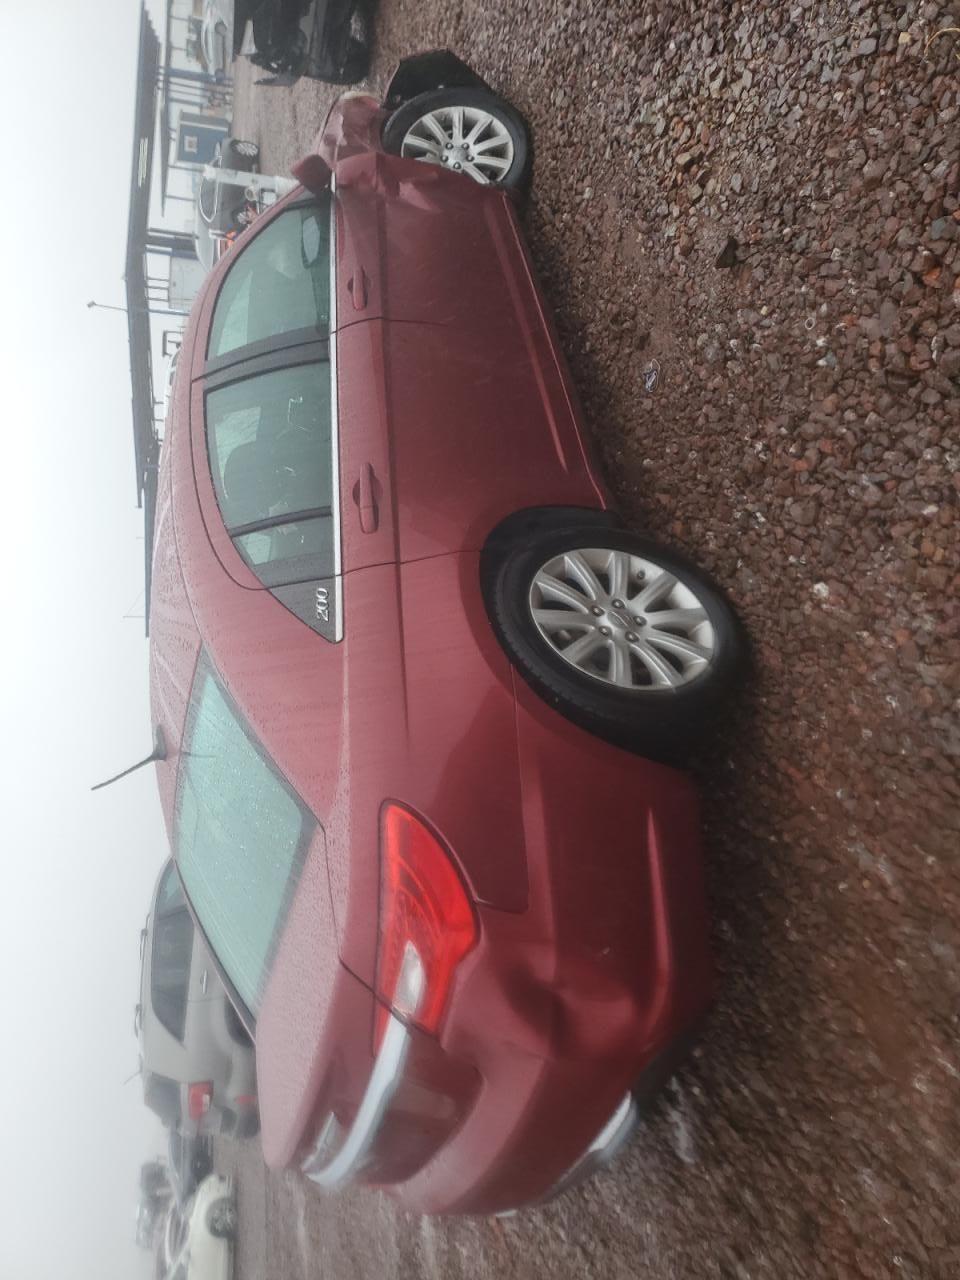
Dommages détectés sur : aile avant droite, porte avant droite, aile arrière droite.
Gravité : mineur